Giovanni Gabrieli

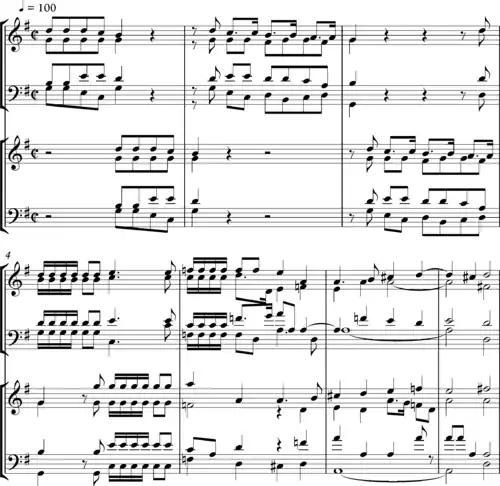
Canzon Septimi Toni No. 2, a piece for two antiphonal choirs of four instruments each; original instruments unspecified, but often played with eight trombones. Synthesized sound:File:Gabrieli Canzon Septimi Toni 02.wav

Giovanni Gabrieli (/1557 – 12 August 1612) was an Italian composer and organist. He was one of the most influential musicians of his time, and represents the culmination of the style of the Venetian School, at the time of the shift from Renaissance to Baroque idioms.